Nancy Leishman

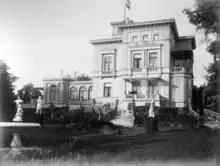
Villa Waldfriede, Wiesbaden, 1892

Nancy Louise Leishman was born in Pittsburgh, Pennsylvania, on October 2, 1894. She was the youngest of three children born to John George Alexander Leishman (1857–1924) and his wife, Julia Crawford (1864–1918). Her father, the son of Scots-Irish immigrants who eventually became the president of Carnegie Steel, served as the U.S. Ambassador to Switzerland, Turkey, Italy, and Germany during the administrations of U.S. Presidents William McKinley, William Howard Taft, and Woodrow Wilson.